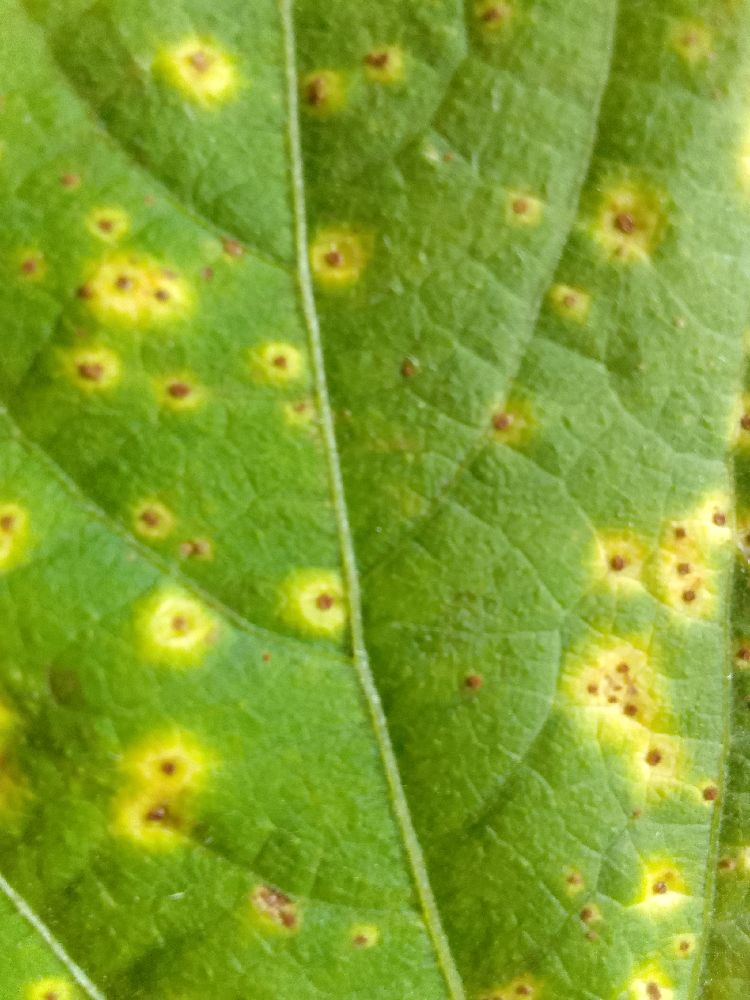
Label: rust